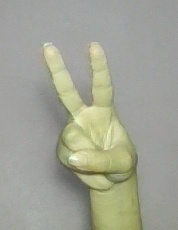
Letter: taa